Wyclef Jean

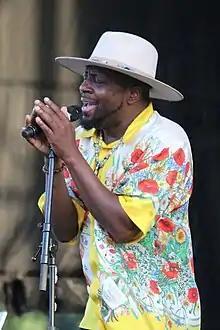
Jean performing in 2021

Nel Ust Wyclef Jean (born October 17, 1969) is a Haitian rapper and singer. Born in Haiti, Jean emigrated to the United States as a child. He gained fame as a founding member of the Fugees, a New Jersey–based hip hop trio he formed in 1990 with Lauryn Hill and Pras Michel, serving as the group's lead producer and guitarist. Their second album "The Score" (1996) became one of the best-selling albums of all time. Following the Fugees' success, Jean launched a solo career with "Wyclef Jean Presents The Carnival" (1997), which featured the "Billboard" Hot 100-top ten hit "Gone till November".